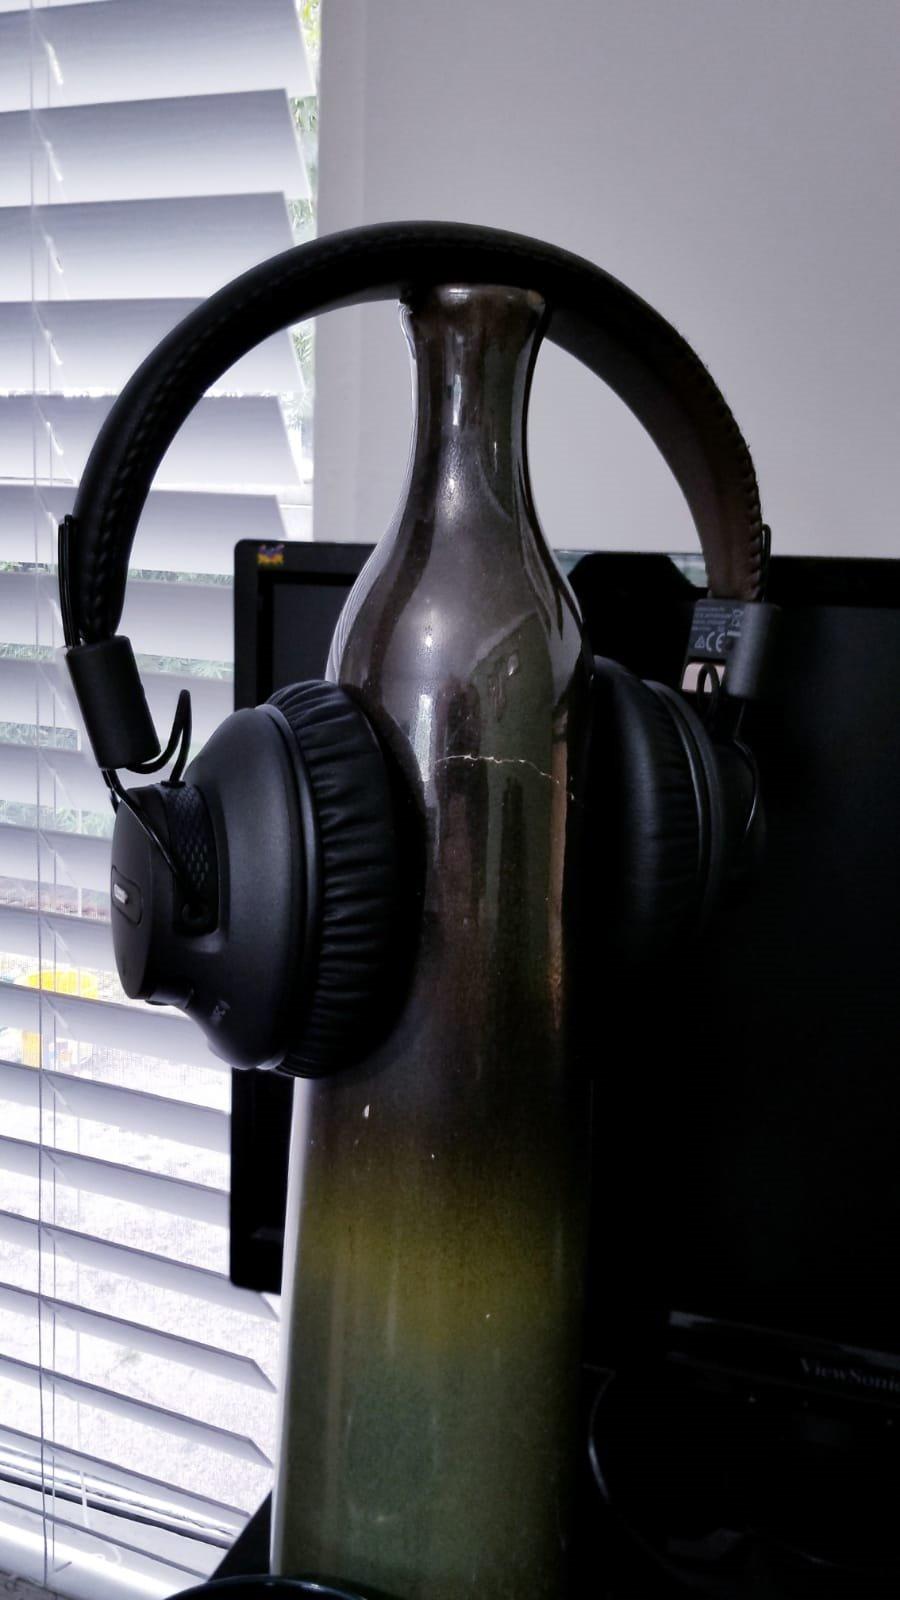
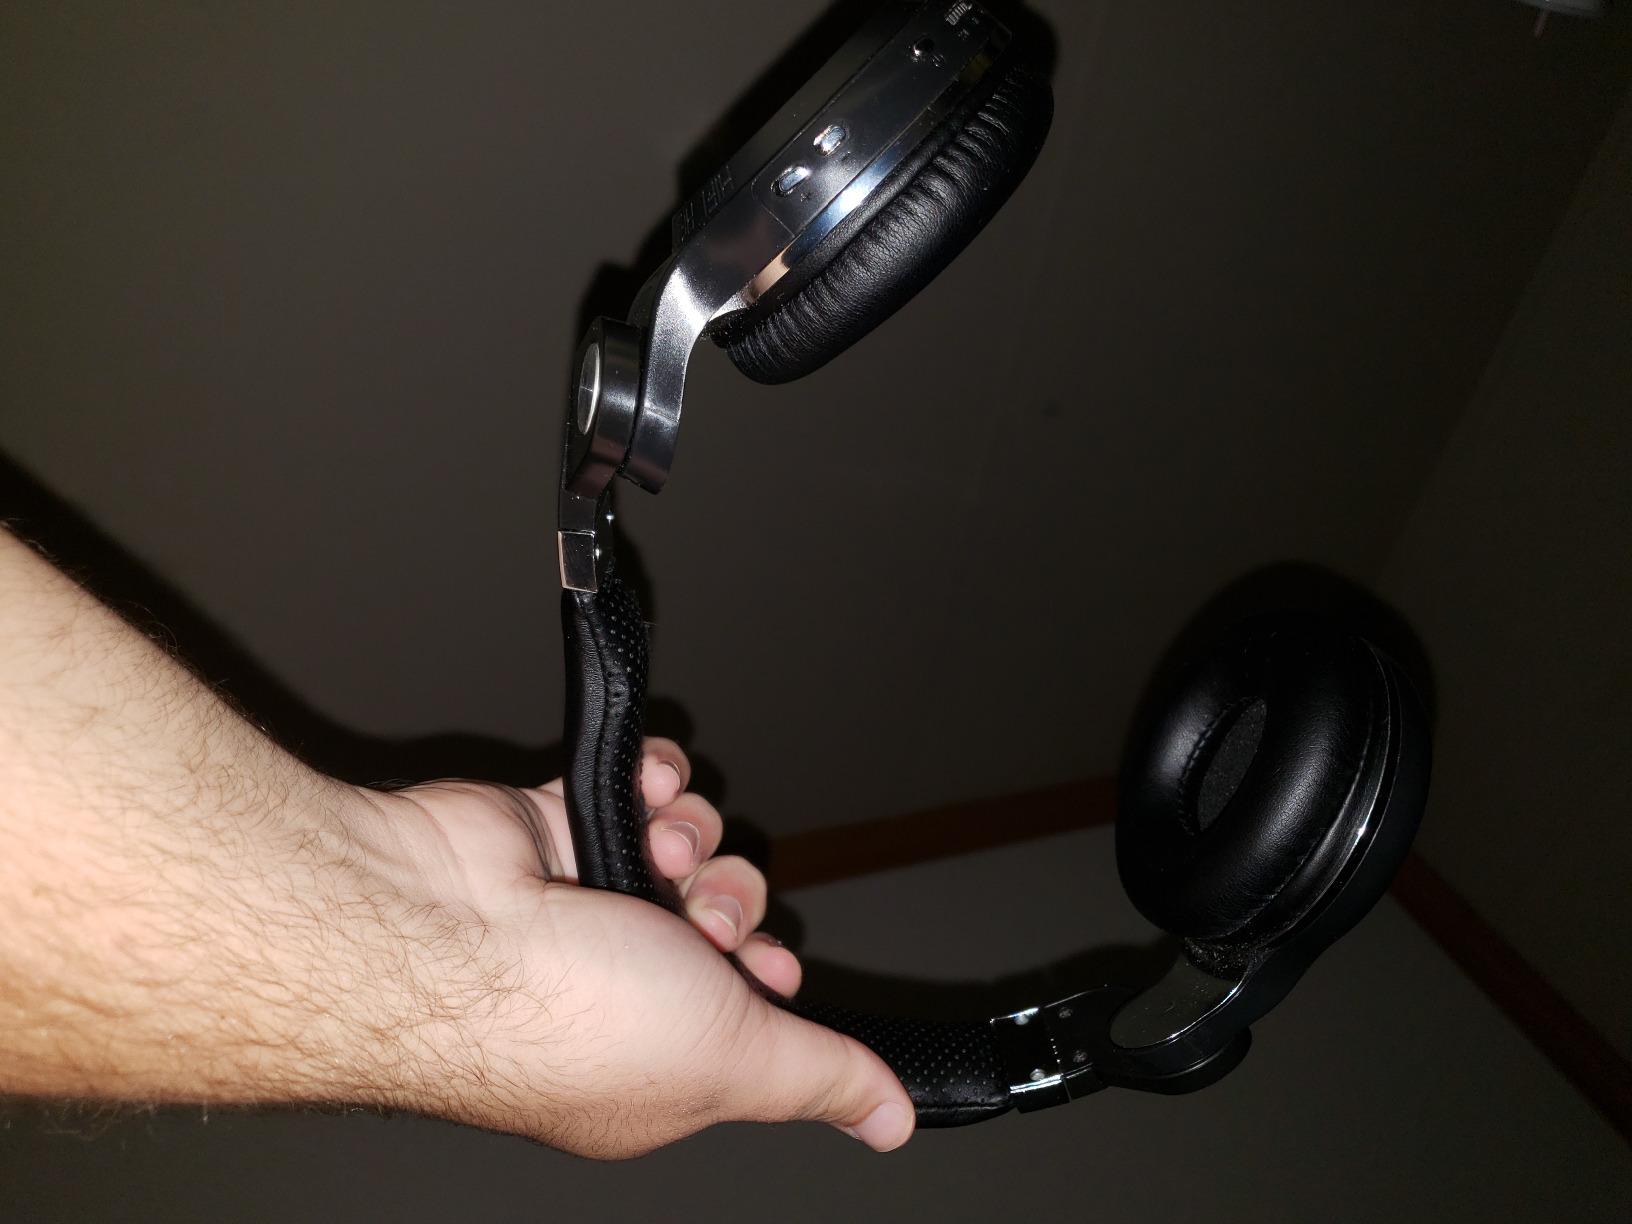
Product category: headphones
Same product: no